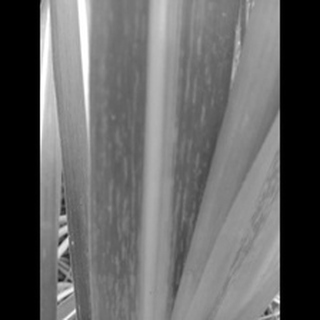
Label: sugarcane_mosaic